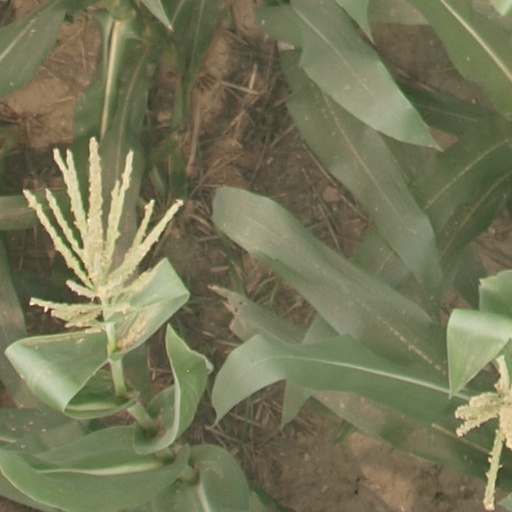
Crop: maize; corn